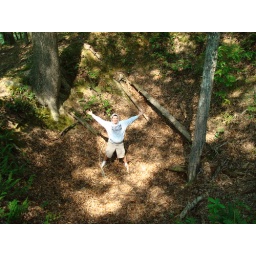
Randy in a hole we found walking while on a house boat trip